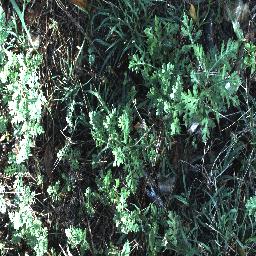
Label: parthenium